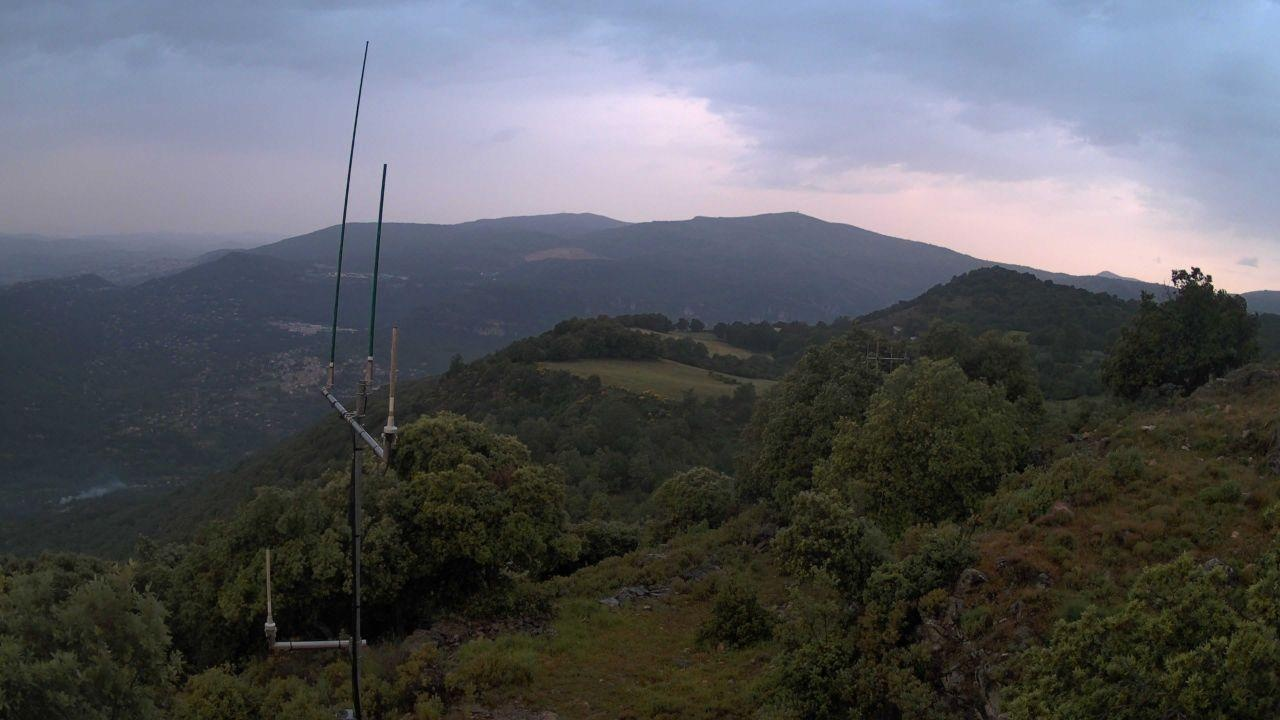
Fire: no
Smoke: yes